Golden Horns of Gallehus

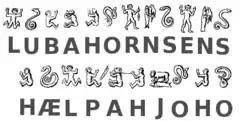
A reading of the supposed cipher in the top segment according to Hartner (1969).

The two rows of images in the top segment of the longer horn have been taken as a cipher encoding a runic text of 22 letters, although there is no universally accepted decipherment. Hartner (1969) read "luba horns ens helpa hjoho", an "apotropaic sentence" translated by Hartner as "may I, the potion of this horn, bring help to the clan".